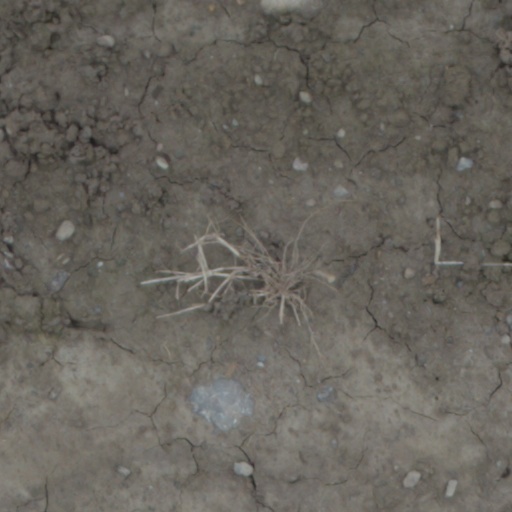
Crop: wheat